The medium is the message

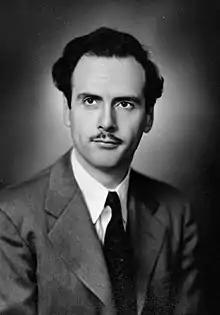
The phrase was coined by Marshall McLuhan.

"The medium is the message" is a phrase coined by the Canadian communication theorist Marshall McLuhan and the name of the first chapter in his "", published in 1964. McLuhan proposes that a communication medium itself, not the messages it carries, should be the primary focus of study. The concept has been applied by others in discussions of technologies from television to the Internet.